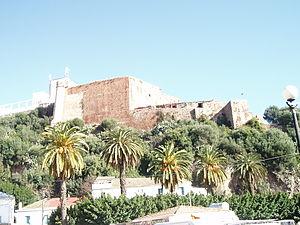
Les sciences au Maghreb central résultent de l'ensemble des productions savantes et des échanges scientifiques de l'Algérie médiévale puis de la régence d'Alger. En effet bénéficiant des apports d'Al Andalus, de l'orient musulman, de l'Europe et de l'Afrique subsaharienne, cette période de l'histoire de l'Algérie est celle d'échanges scientifiques et culturels intenses. Deux cités se distinguent particulièrement : Béjaïa et Tlemcen ; qui vont jouer le rôle de véritables métropoles et de carrefour sur le plan des sciences.
Cet article présente une liste des sites et monuments classés de la wilaya de Béjaïa, en Algérie.
La Casbah de Béjaïa est une citadelle gouvernementale d'époque médiévale de la ville de Béjaïa en Algérie. Elle est attenante à la vieille ville de Béjaïa.
Béjaïa, est une commune algérienne située en bordure de la mer Méditerranée, à 220 km à l'est d'Alger. Elle est le chef-lieu de la wilaya de Béjaïa et de la daïra de Béjaïa, en Petite Kabylie.